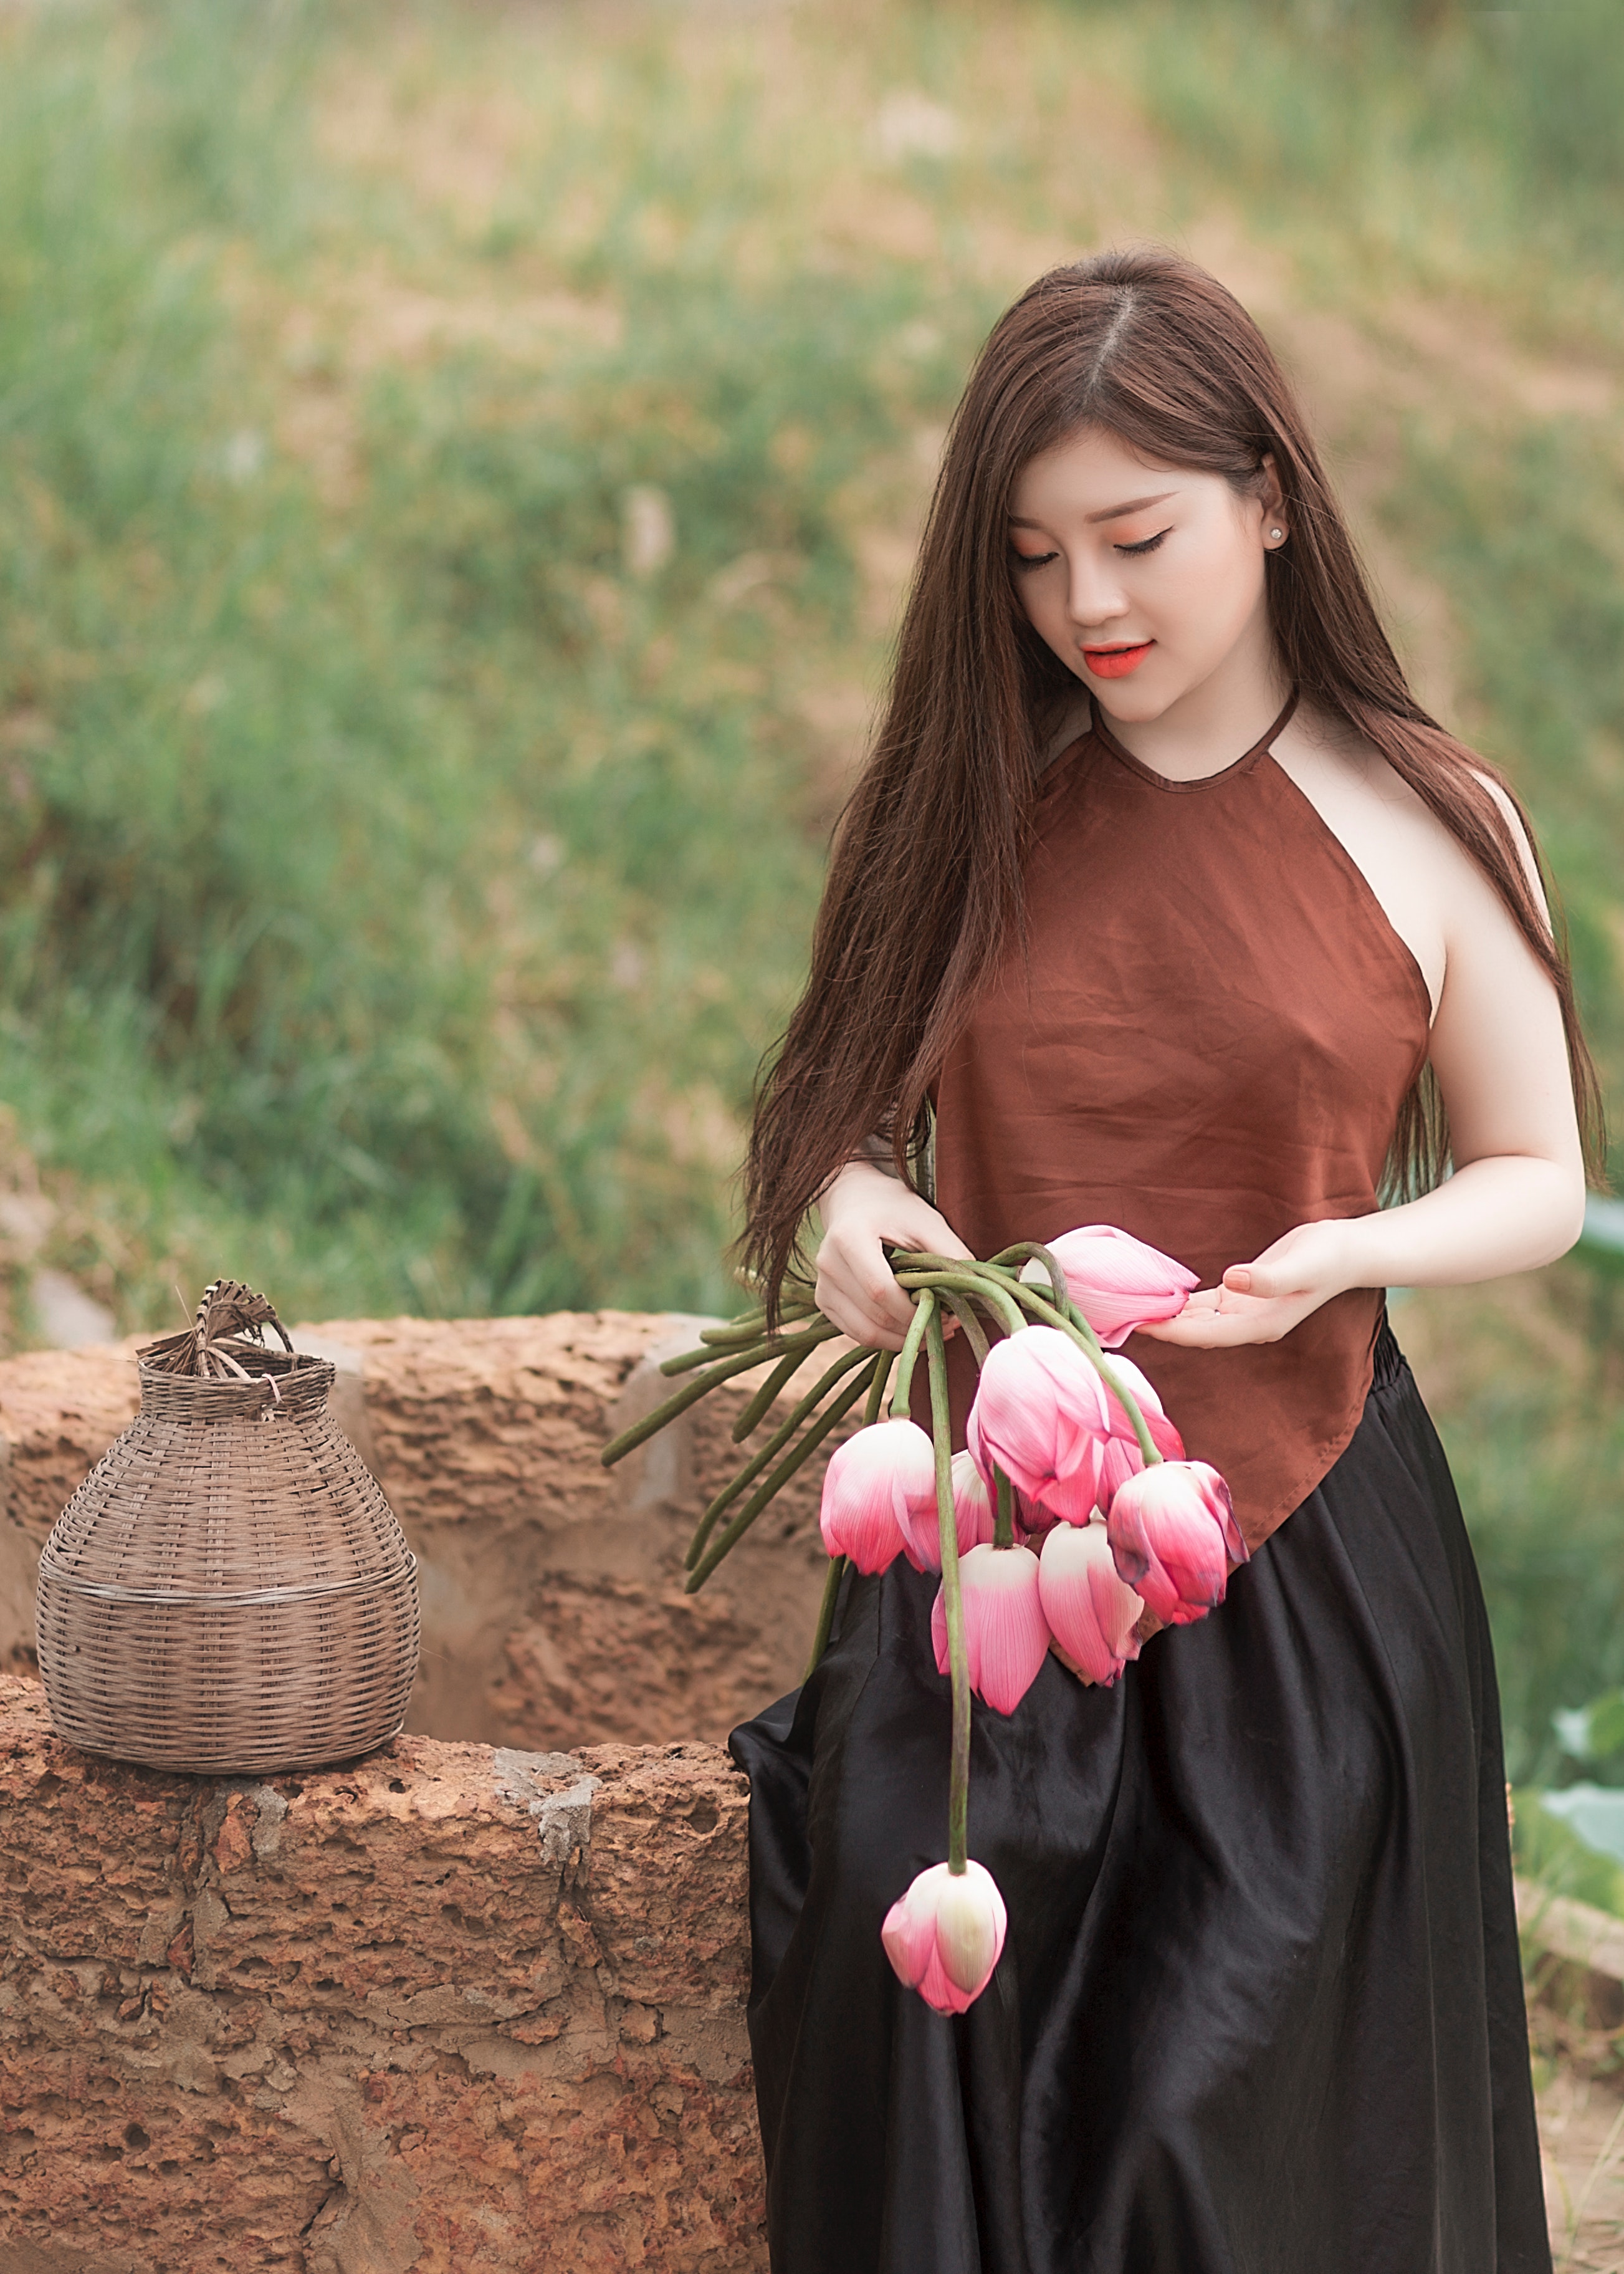
photograph, beauty, dress, pink, skin, photo shoot, photography, long hair, flower, fashion, brown hair, botany, spring, model, lip, plant, smile, tree, wildflower, happy, fawn, petal, child, floral design, formal wear, style